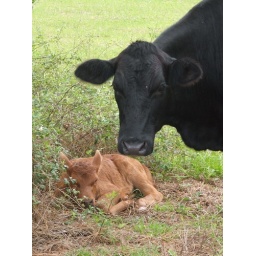
Black angus cow and newborn red calf in a thicket.